Yanoama

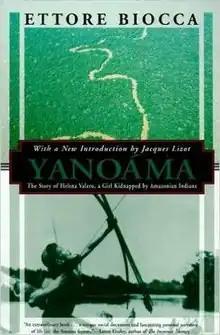
1996 English edition

Yanoama: The Story of Helena Valero, a Girl Kidnapped by Amazonian Indians (original Italian title "Yanoáma: dal racconto di una donna rapita dagli Indi") is a biography of Helena Valero, a mixed-race mestizo woman who was captured in the 1930s as a girl by the Kohorochiwetari, a tribe of the Yanomami indigenous people, living in the Amazon rainforest on the border between Venezuela and Brazil. She lived with the Yanomami for about two decades (variously given as 20, 22, or 24 years). While living with the Yanoama, Valero married twice and gave birth to four children (three sons and one daughter). She escaped in 1956 to what she refers to as "the white man" in the country of her birth. After rejection by her family and living in poverty at a mission, Valero chose to return to life with the Yanomami.